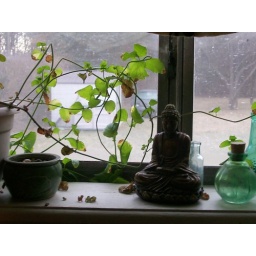
My kitchen window this morning. The rooster had been crowing beneath the window. The morning was gray and misty.